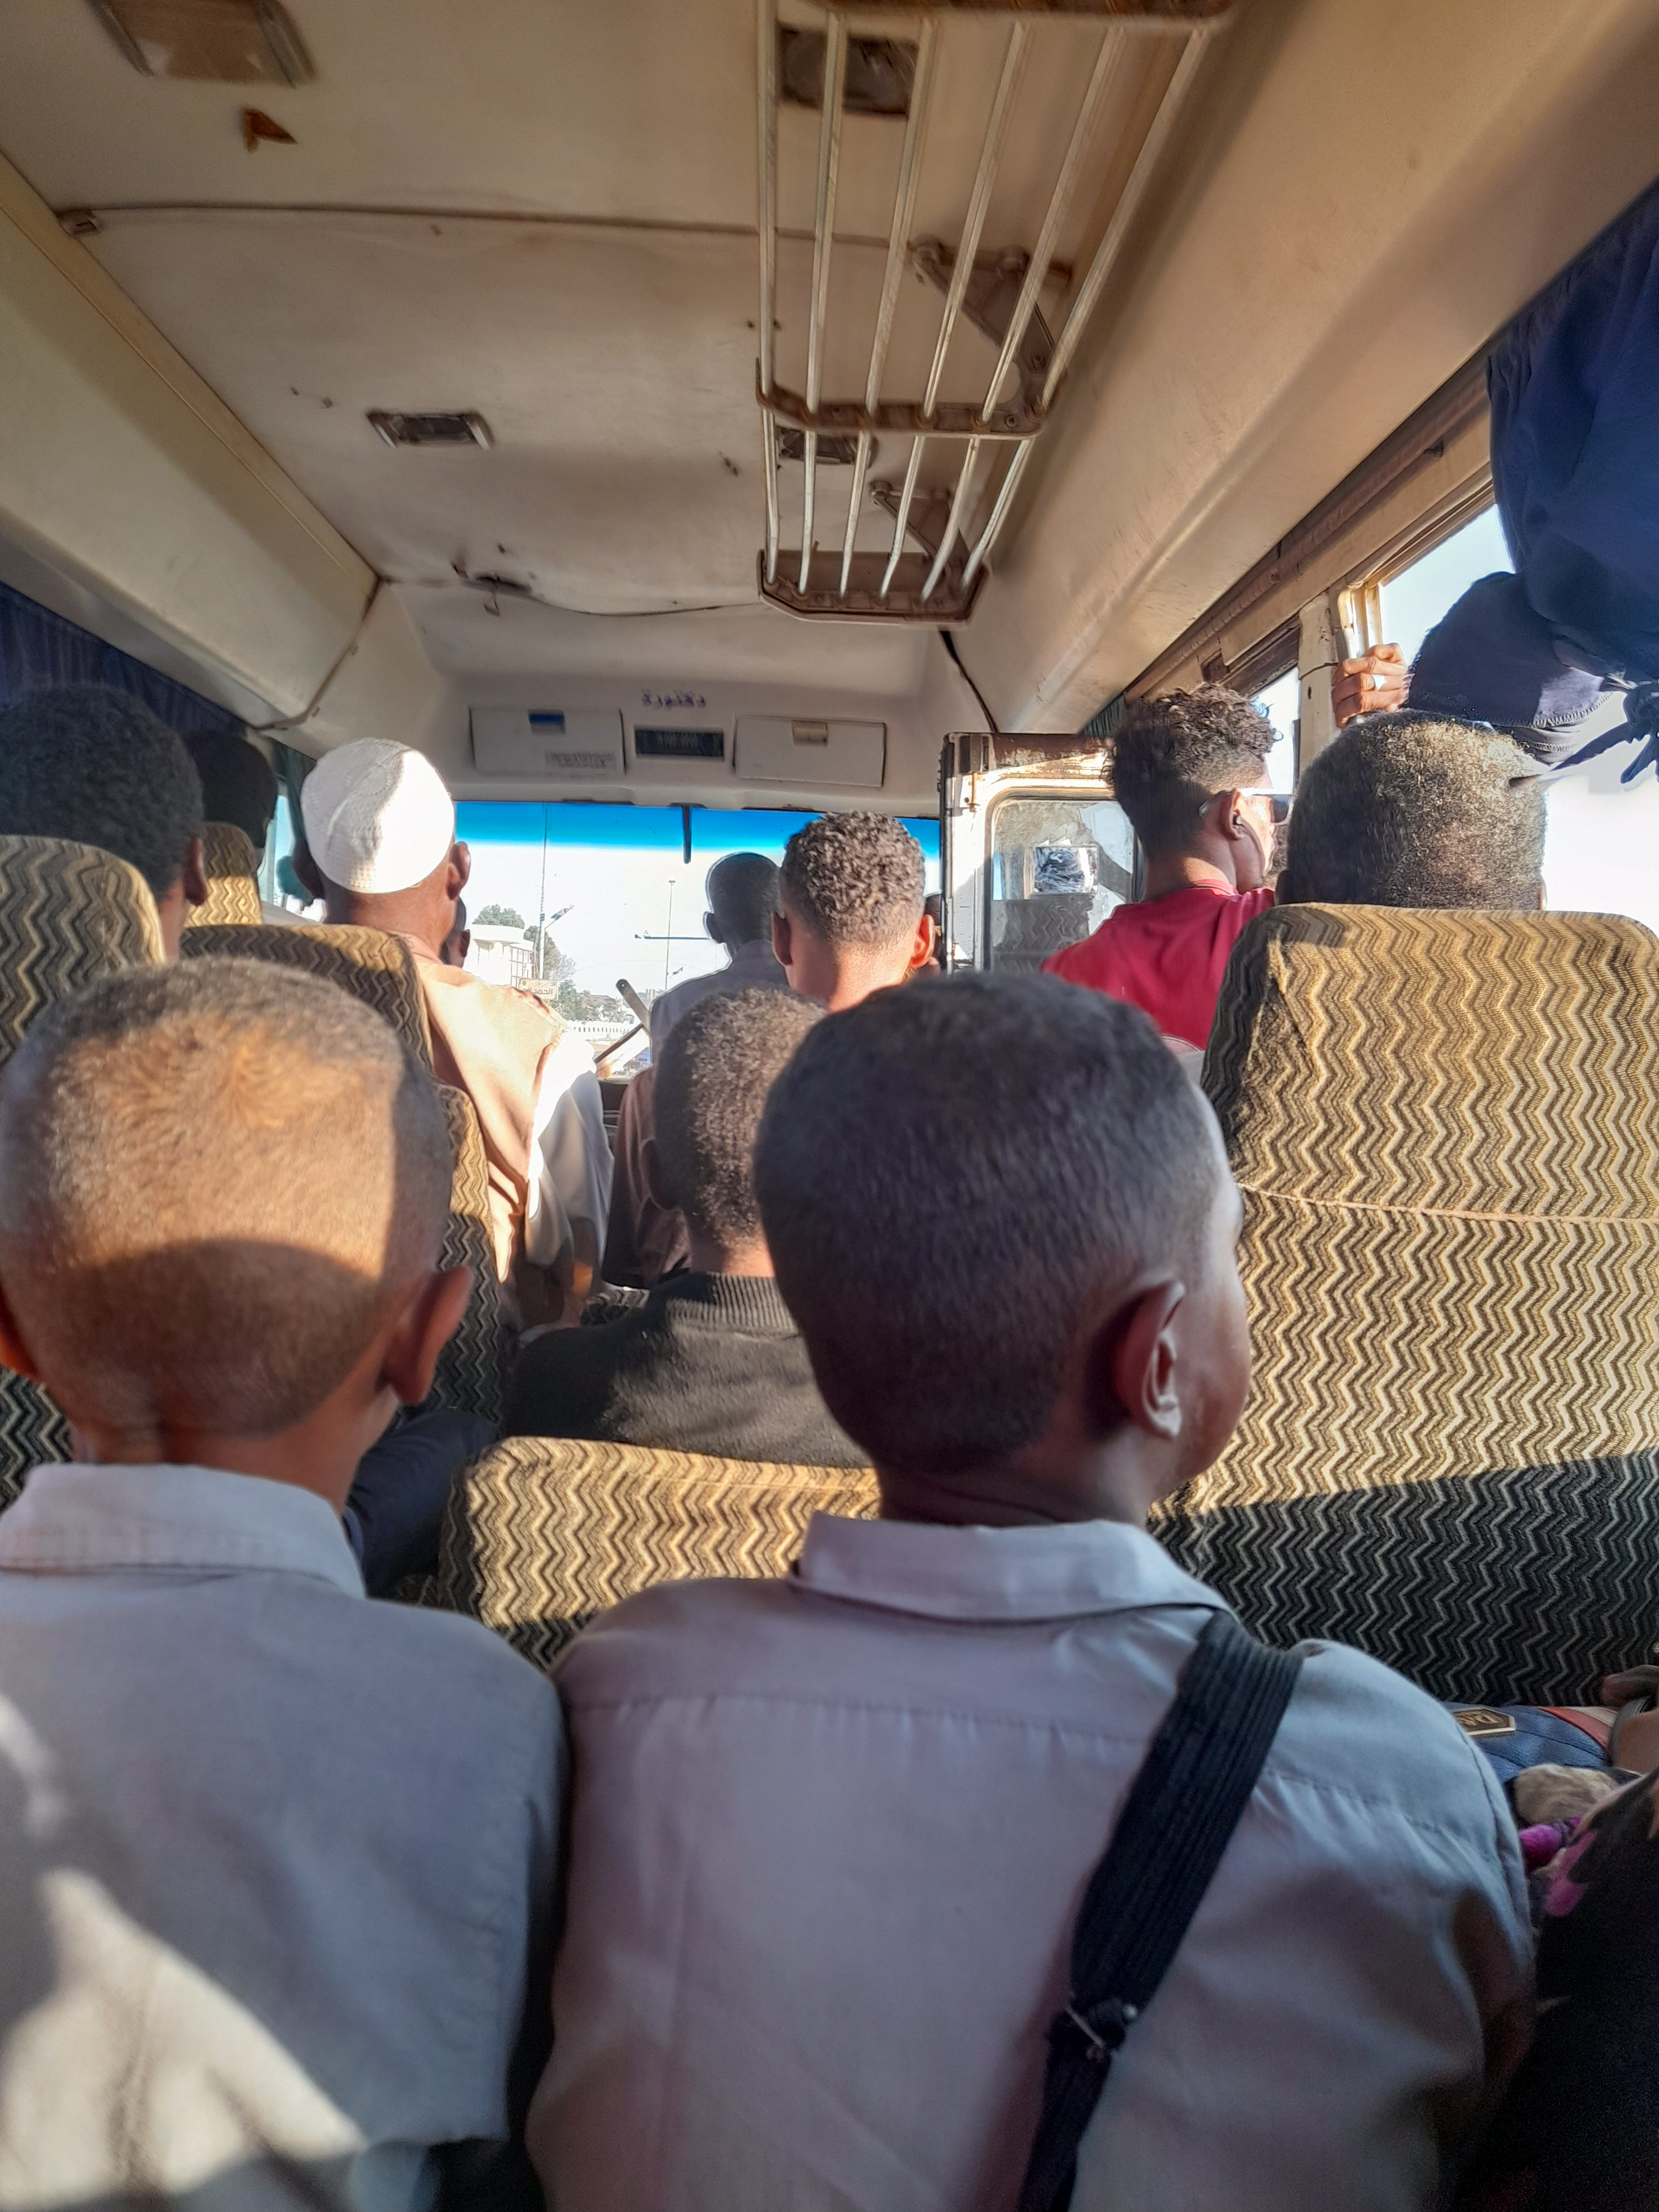
الوصف بالفصحى: صورة لطلاب داخل حافلة لنقل الركاب
التصنيف: Uncategorized